William Martin Willis

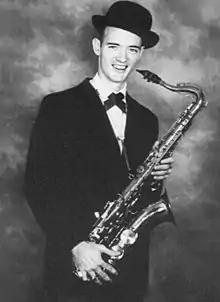
Marty Willis studio promo shot with saxophone and trademark derby

William Martin Willis Jr. (February 27, 1938 – February 13, 2018) was an American rockabilly rock and roll musician, composer, and arranger who played the saxophone, clarinet, and flute as a member of several bands in the 1950s and 1960s. Throughout his career, Willis traveled and recorded with several musicians, including Conway Twitty, Charlie Rich, Roy Orbison, Jerry Lee Lewis, Billy Lee Riley, Eddie Cash, Johnny Bernero, Narvel Felts, Roland Janes, Barbara Pittman, and the Bill Black Combo. He was an original Sun Studio session musician and is a member of the Rockabilly Hall of Fame.